Almanor Railroad

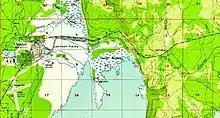
Western section of route in 1956

The Almanor Railroad was a Class III short-line railroad operating in Northern California, USA. It was owned by Collins Pine Company, a division of The Collins Companies and annually hauled approximately 300 carloads of timber and lumber products generated at the mill. The railroad was named after Lake Almanor, which the railroad ran over (by causeway) and adjacent to.